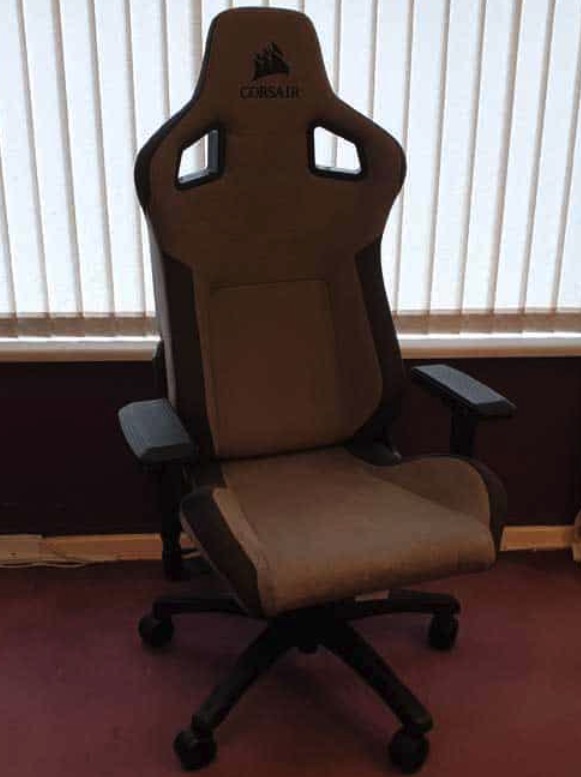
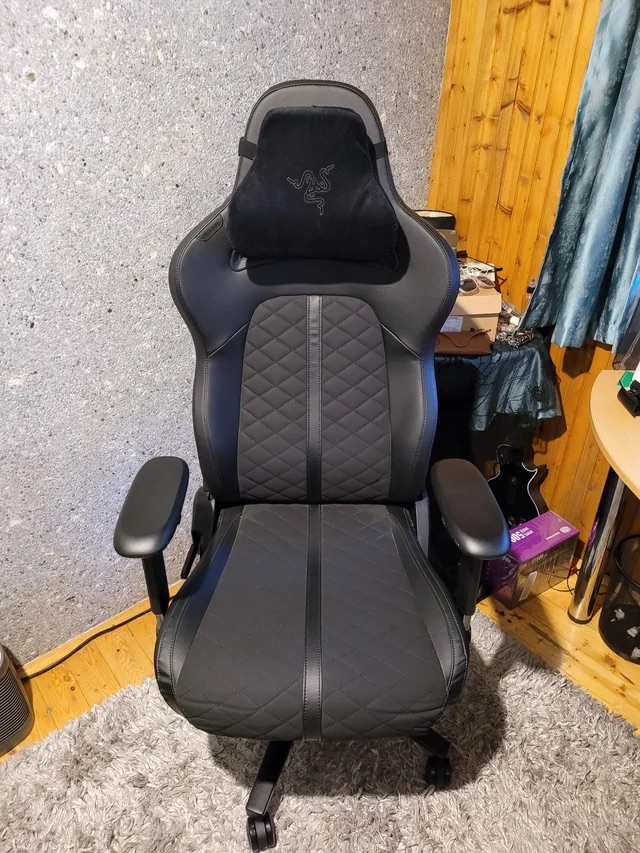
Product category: items_chair
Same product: no